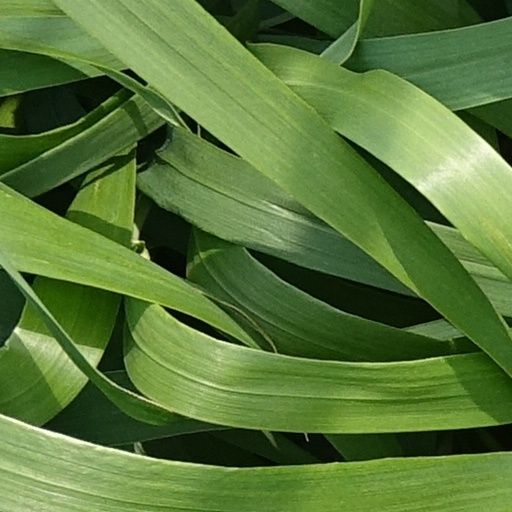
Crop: wheat